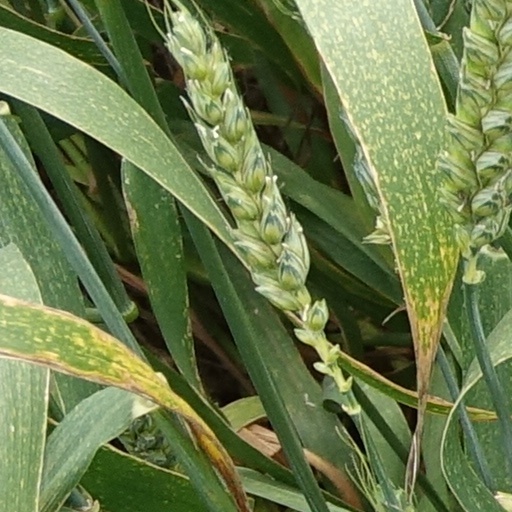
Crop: wheat